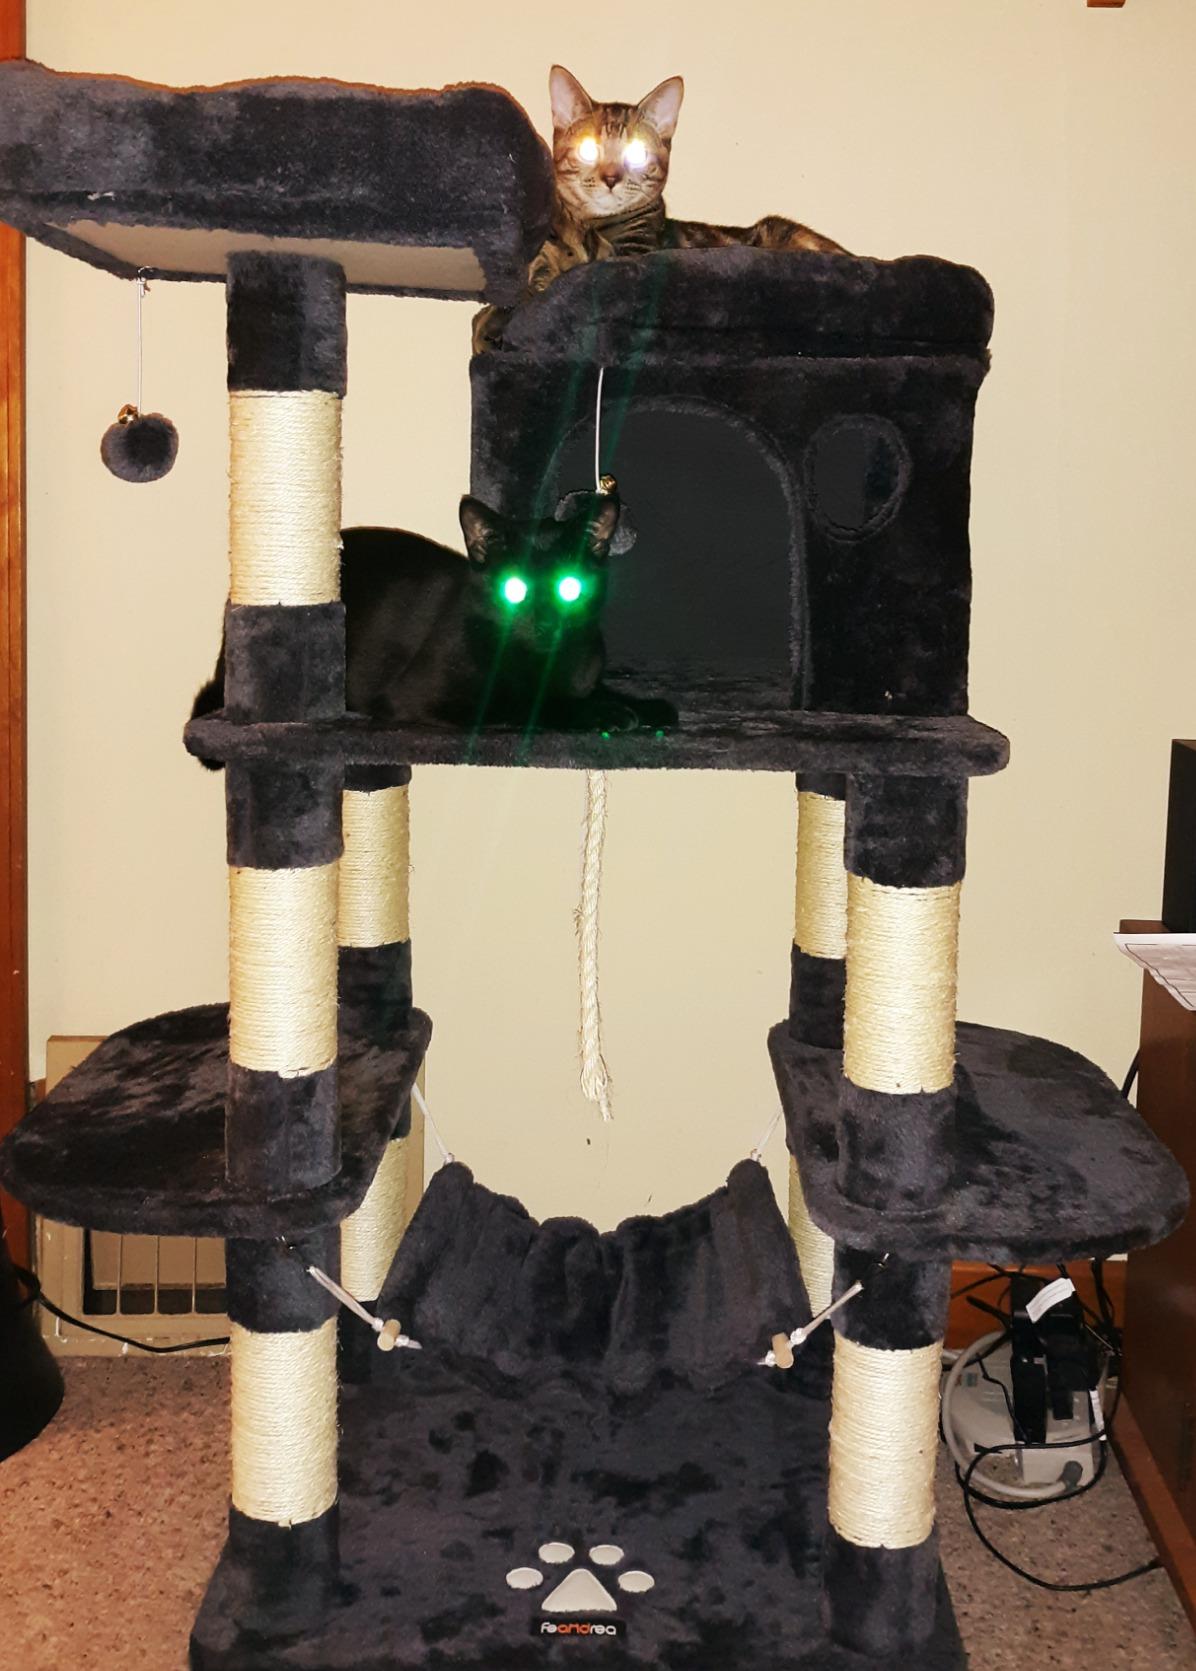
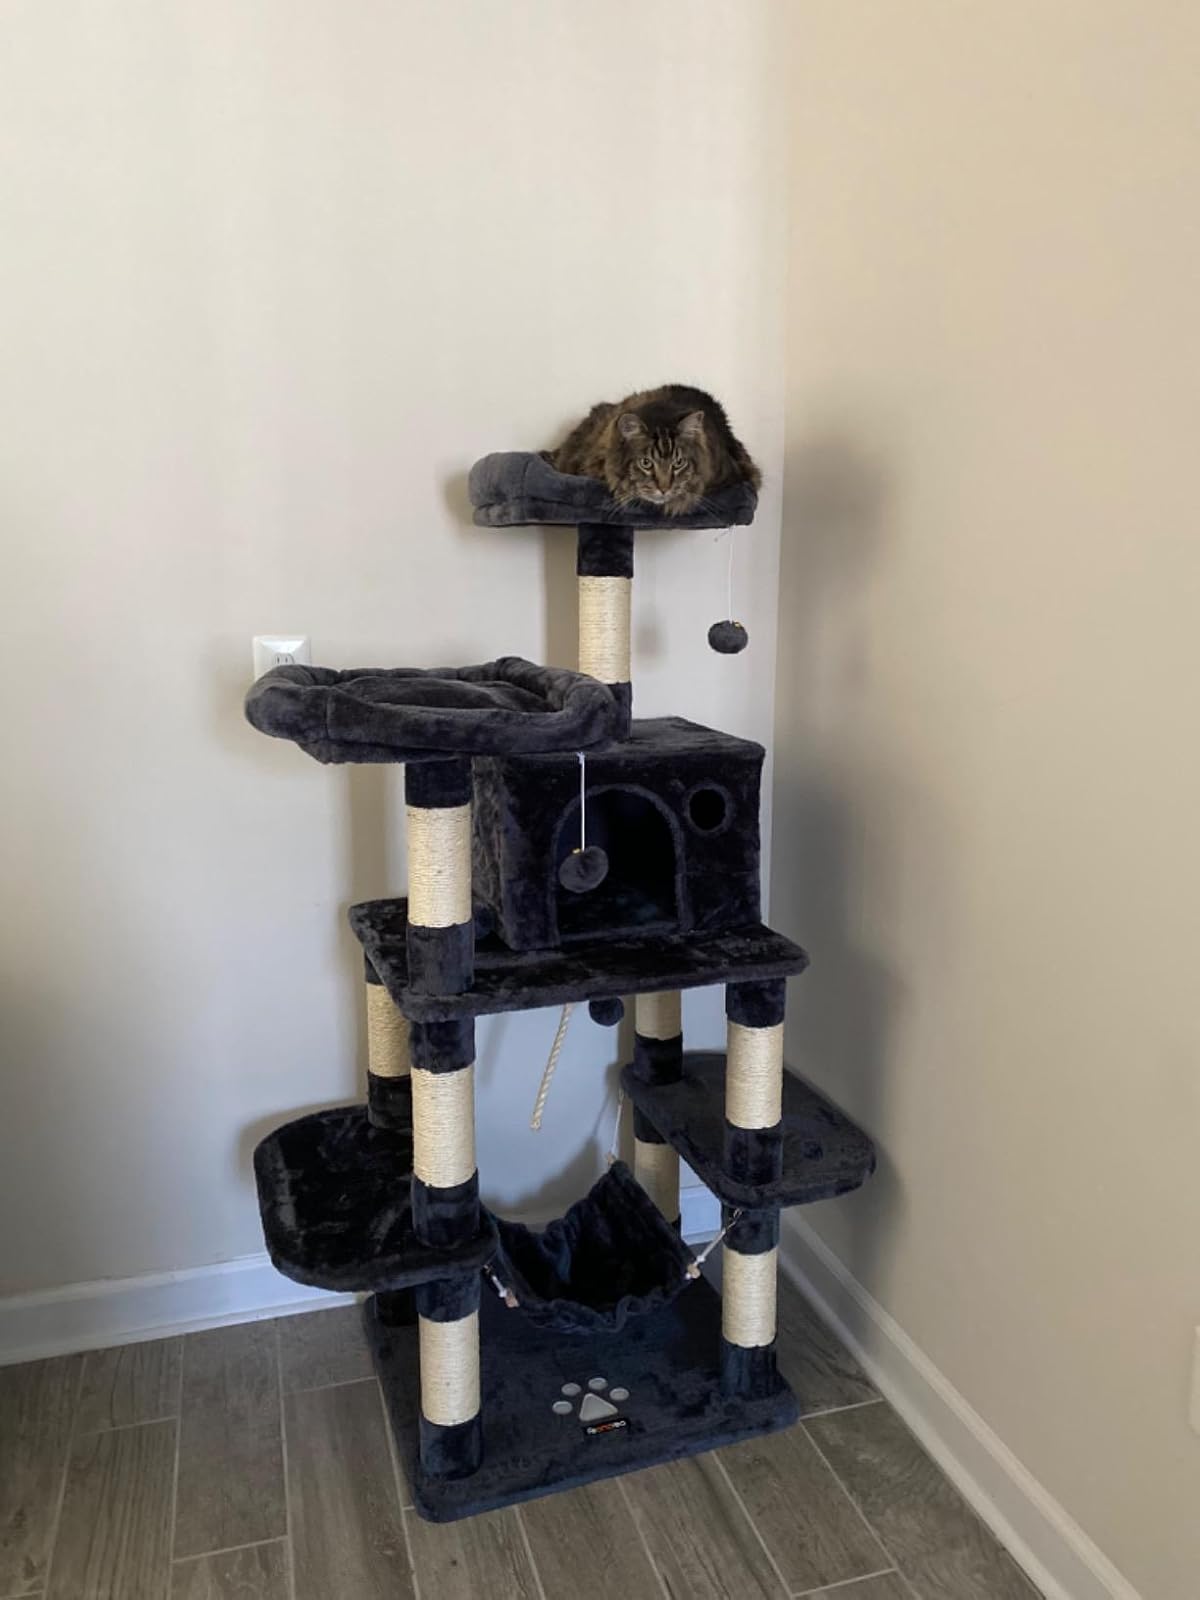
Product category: items_cat tree
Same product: yes